The Marathon (film)

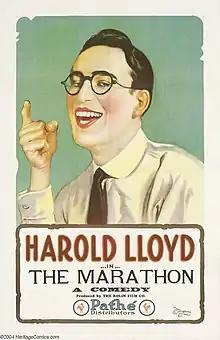
Theatrical poster to "The Marathon"

The Marathon is a 1919 American short comedy film starring Harold Lloyd. A print of the film survives in the film archive at George Eastman House.